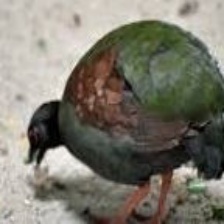
Species: CRESTED WOOD PARTRIDGE
Scientific name: ROLLULUS ROULOUL
ImageNet parent category: partridge